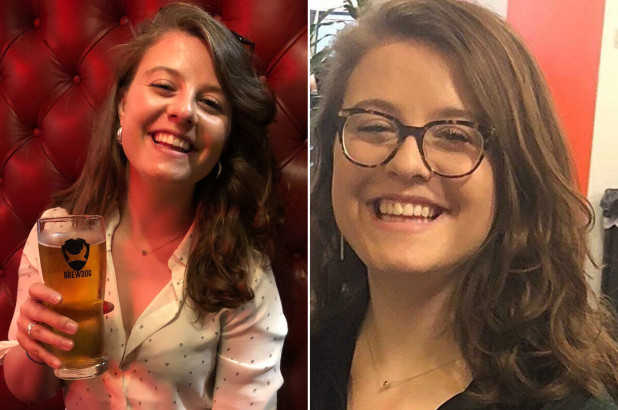
Gender: women